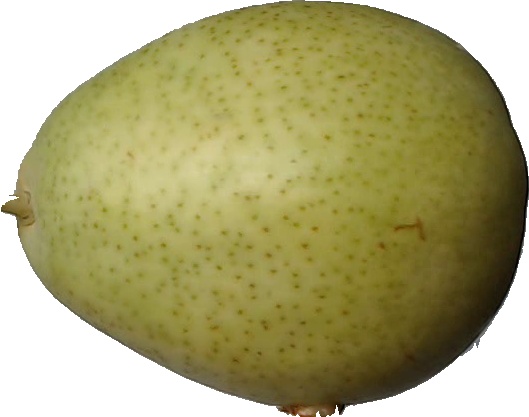
Label: pear_1